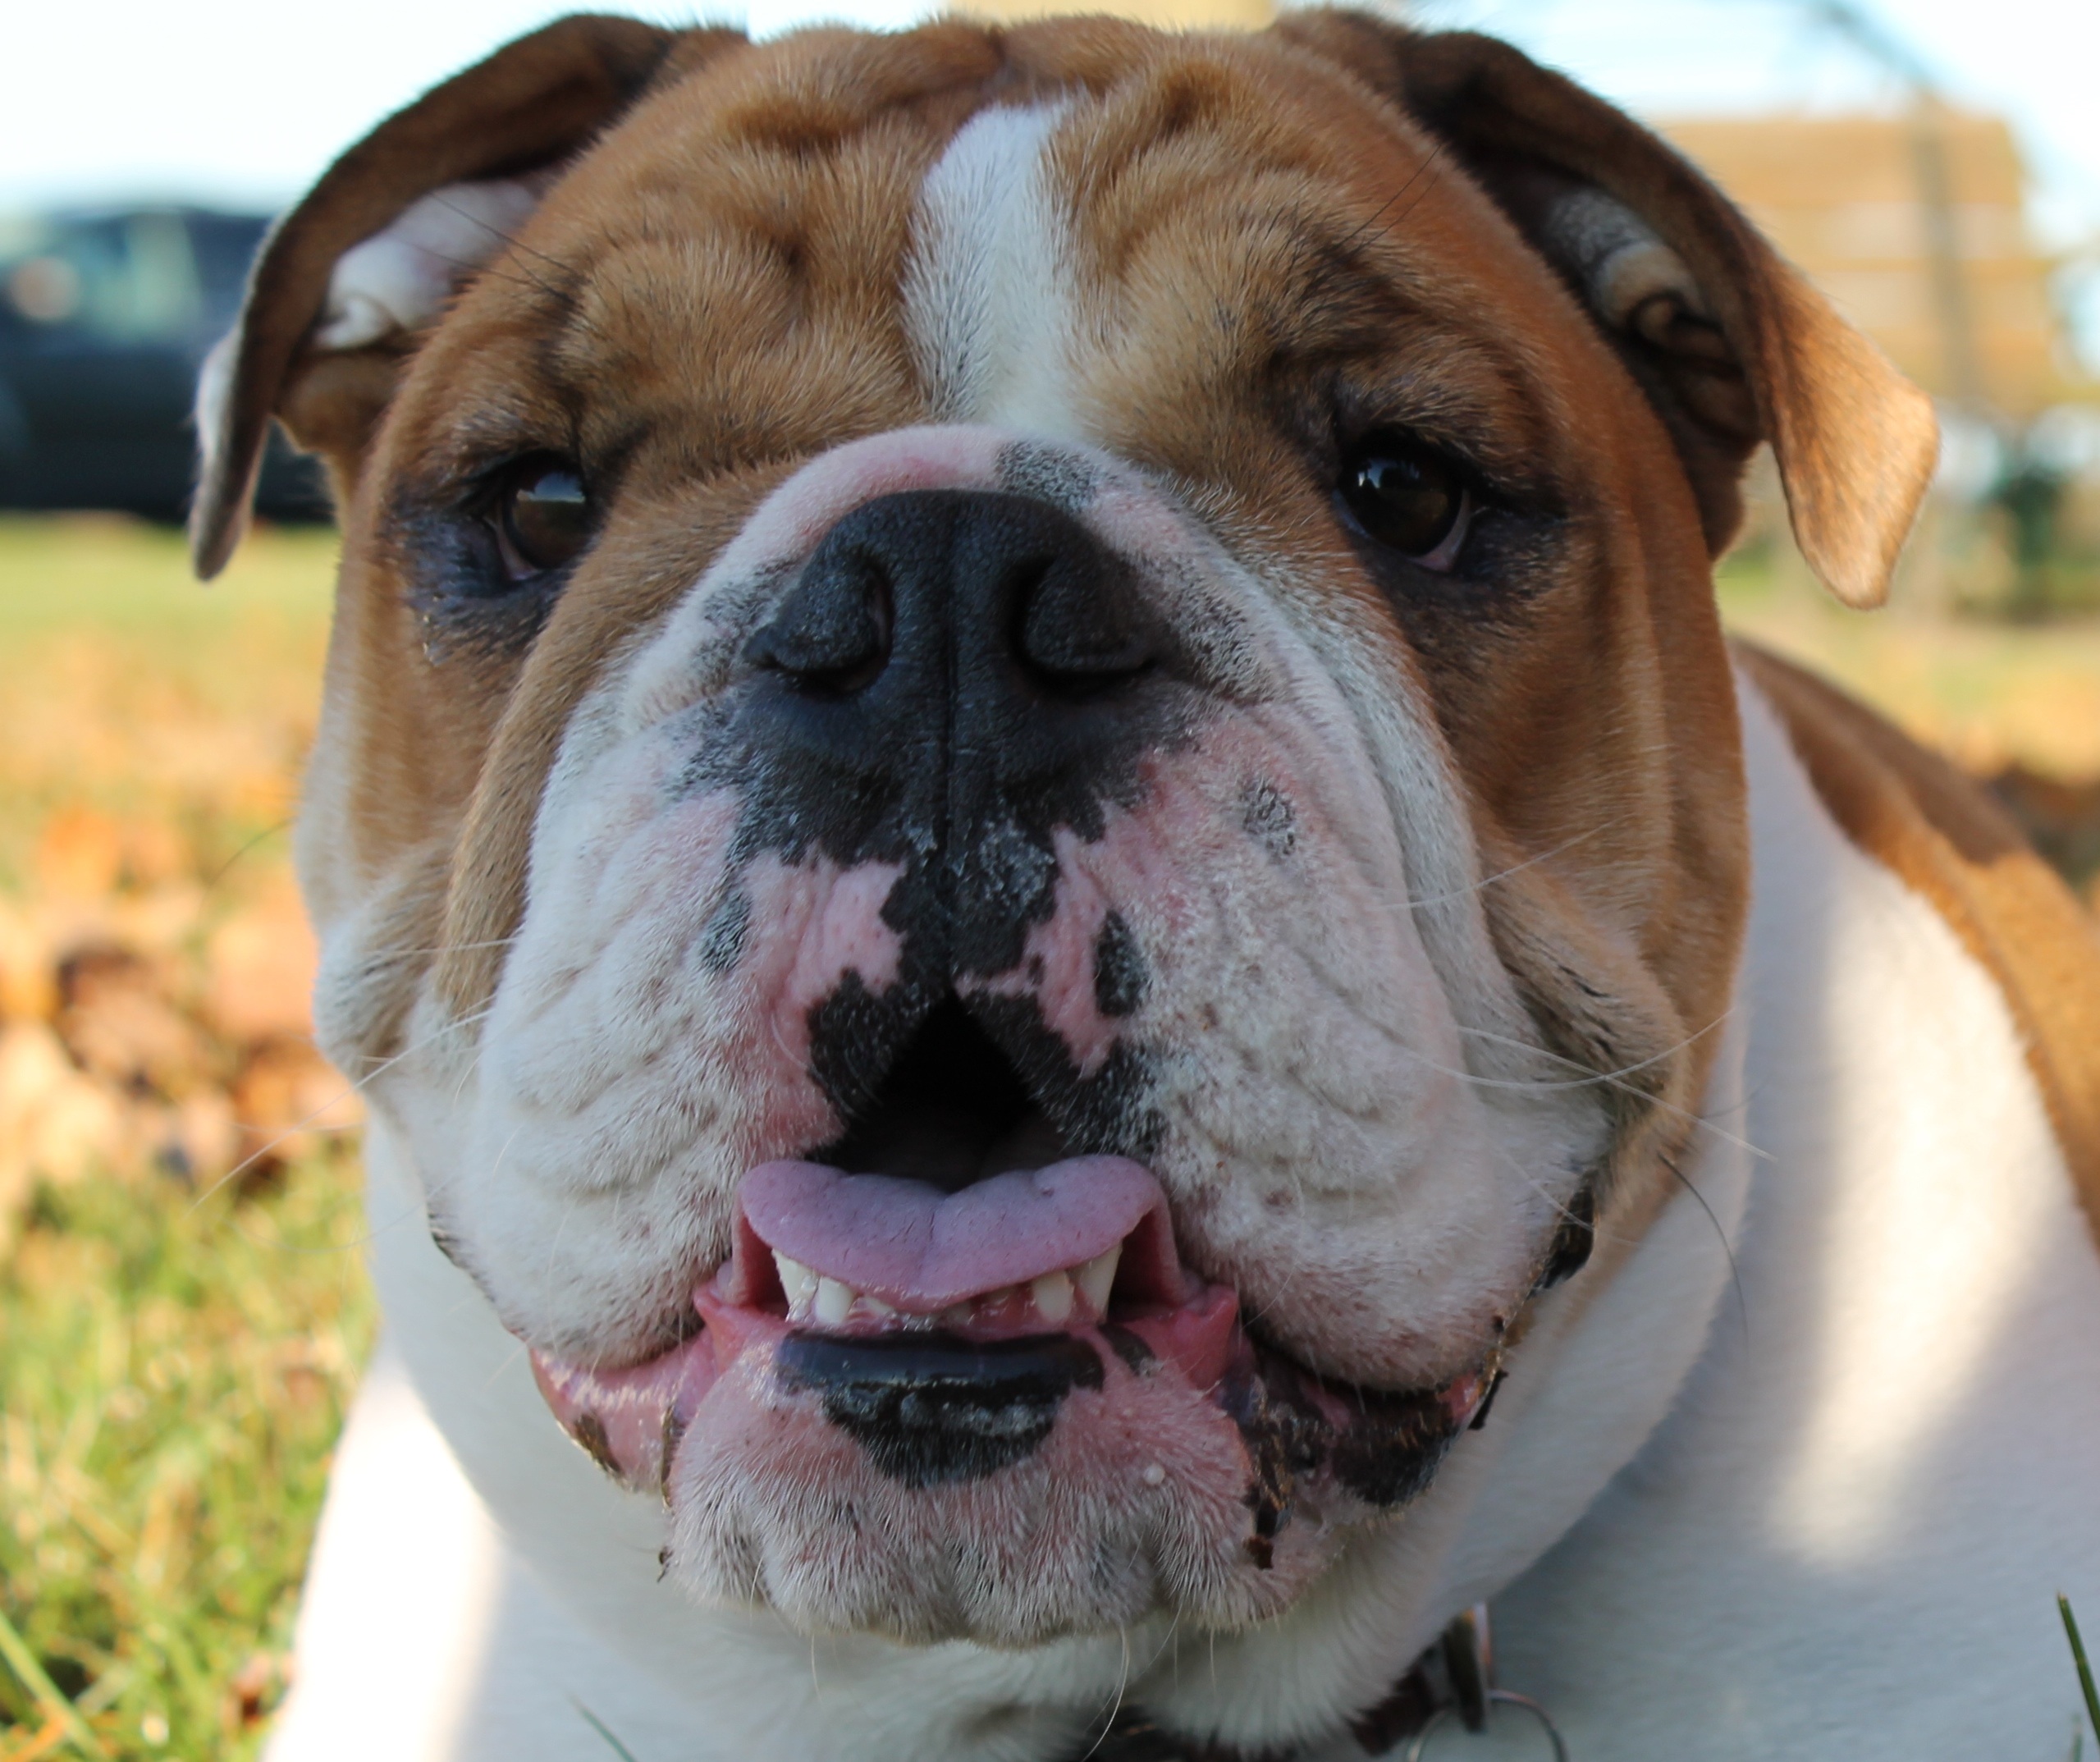
dog, canine, portrait, mammal, bulldog, face, vertebrate, adorable, dog breed, purebred, english bulldog, old english bulldog, dog like mammal, carnivoran, olde english bulldogge, toy bulldog, british bulldogs, australian bulldog, white english bulldog, american bulldog